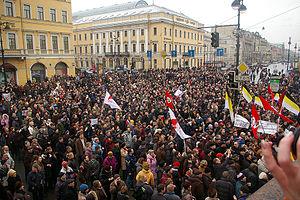
Vladimir Vladimirovitch Poutine, né le 7 octobre 1952 à Léningrad, est un homme d'État russe. Depuis 1999, il est la figure centrale de l’exécutif, alternativement comme président du gouvernement et président de la fédération de Russie.
La Marche du désaccord est l'appellation donnée aux manifestations de l'opposition en Russie qui ont eu lieu le 16 décembre 2006 et le 14 avril 2007 à Moscou, le 3 mars et le 15 avril 2007 à Saint-Pétersbourg, et le 24 mars 2007 à Nijni Novgorod.
La Russie est une république fédérale. Le chef de l’État s'appelle le président et est élu au suffrage universel direct pour un mandat de 6 ans, renouvelable une seule fois consécutive. Le pouvoir législatif est représenté par l'Assemblée fédérale composée de la Douma ou, plus précisément, Douma d'État, formée par 450 députés élus au suffrage universel direct pour 5 ans et du Conseil de la Fédération, formé de 170 représentants des Sujets de la Fédération, appelés souvent « sénateurs ».
L’Autre Russie est une coalition d’opposition civile russe active entre 2006 et 2010. Cette alliance réunit les représentants de différents mouvements et mouvances politiques et de défense des droits de l’homme.